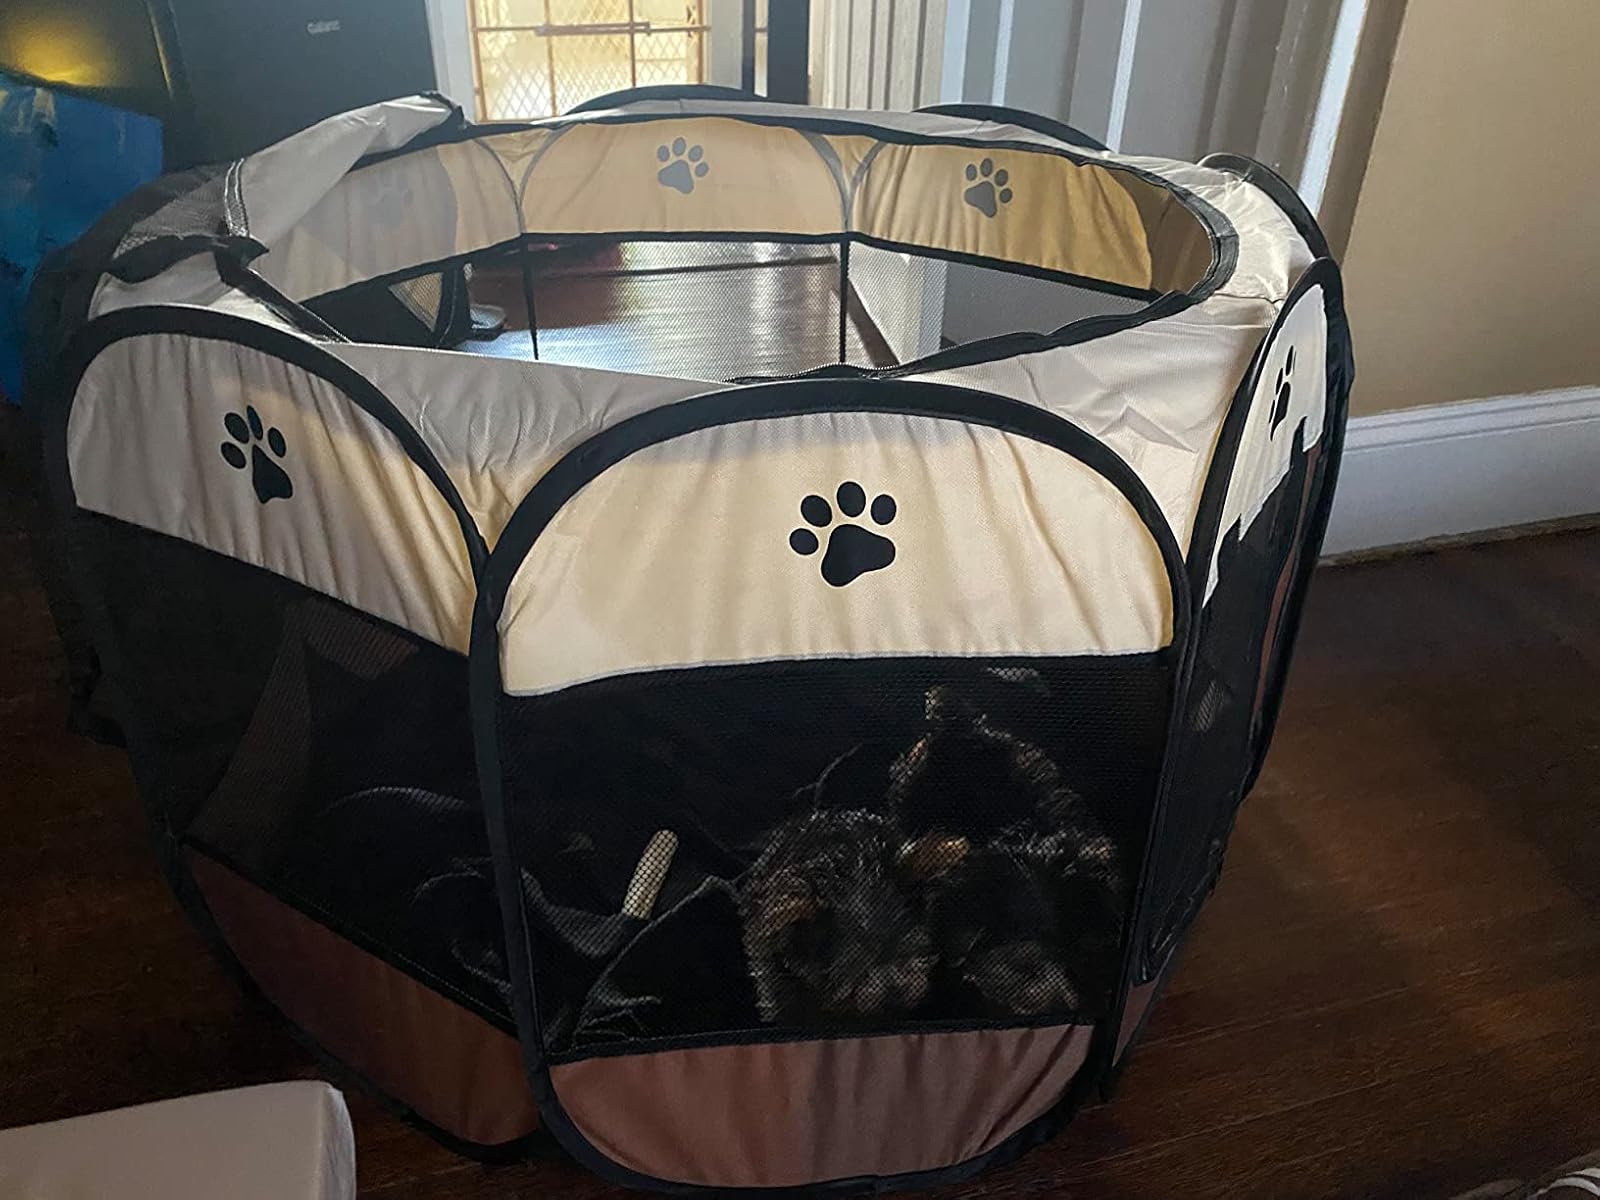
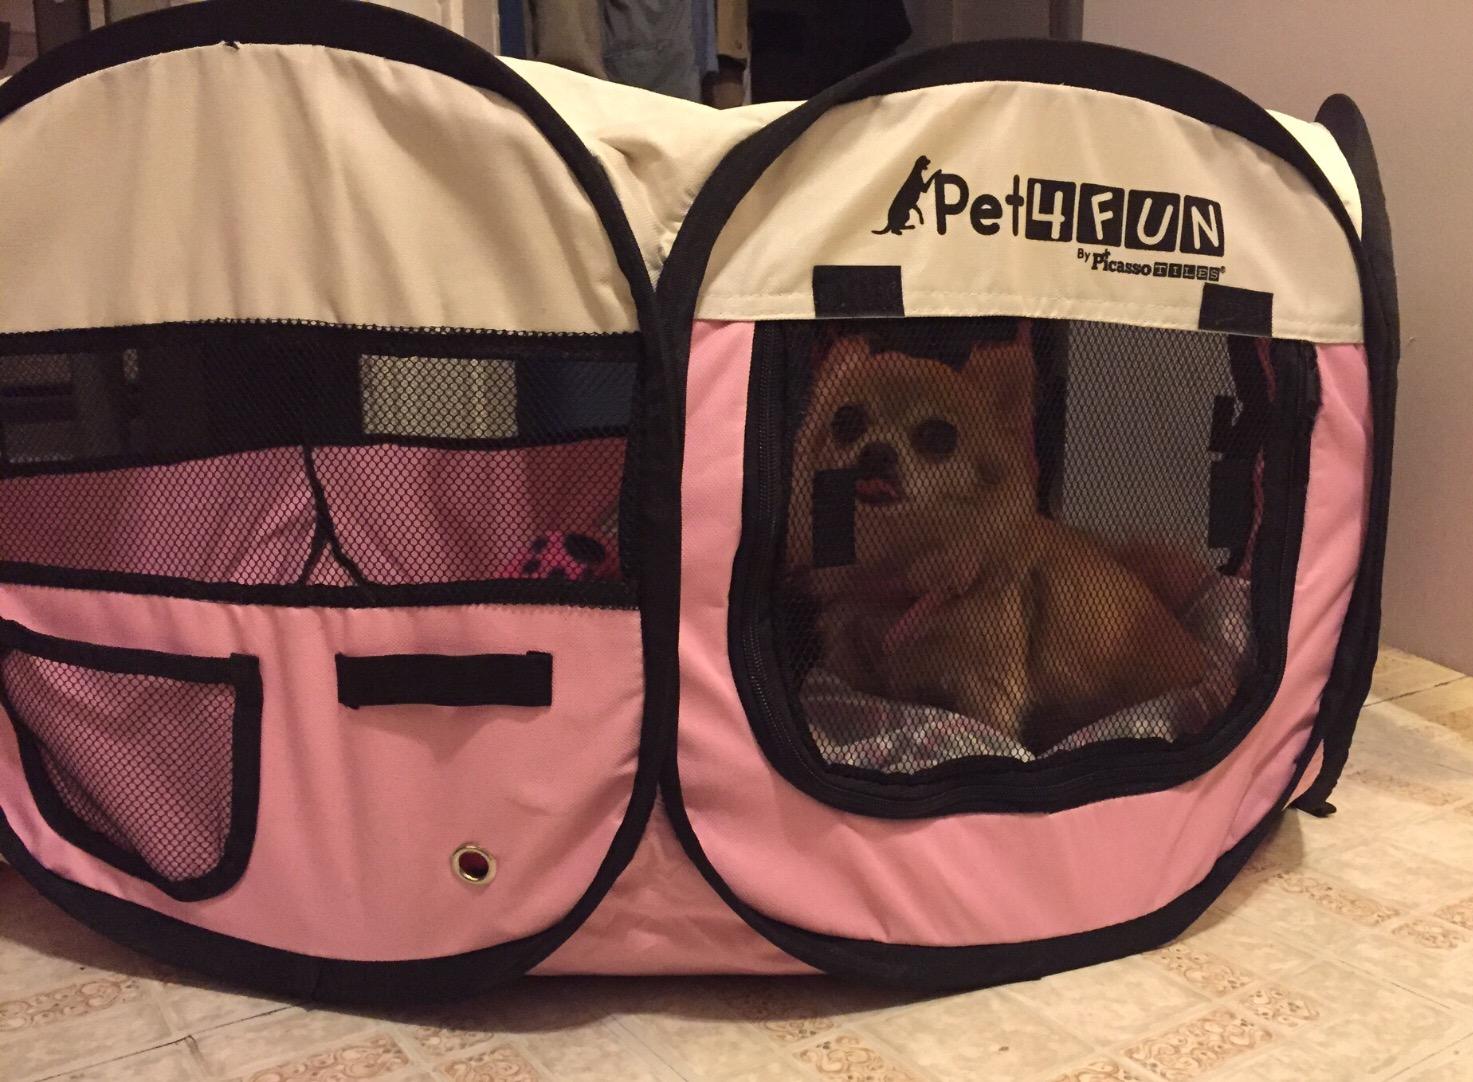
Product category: items_kennel
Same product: no